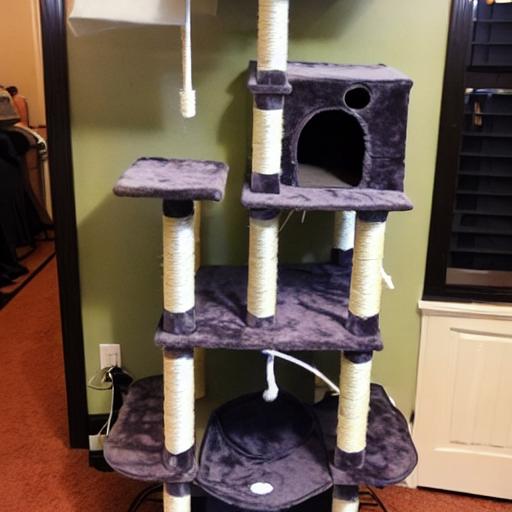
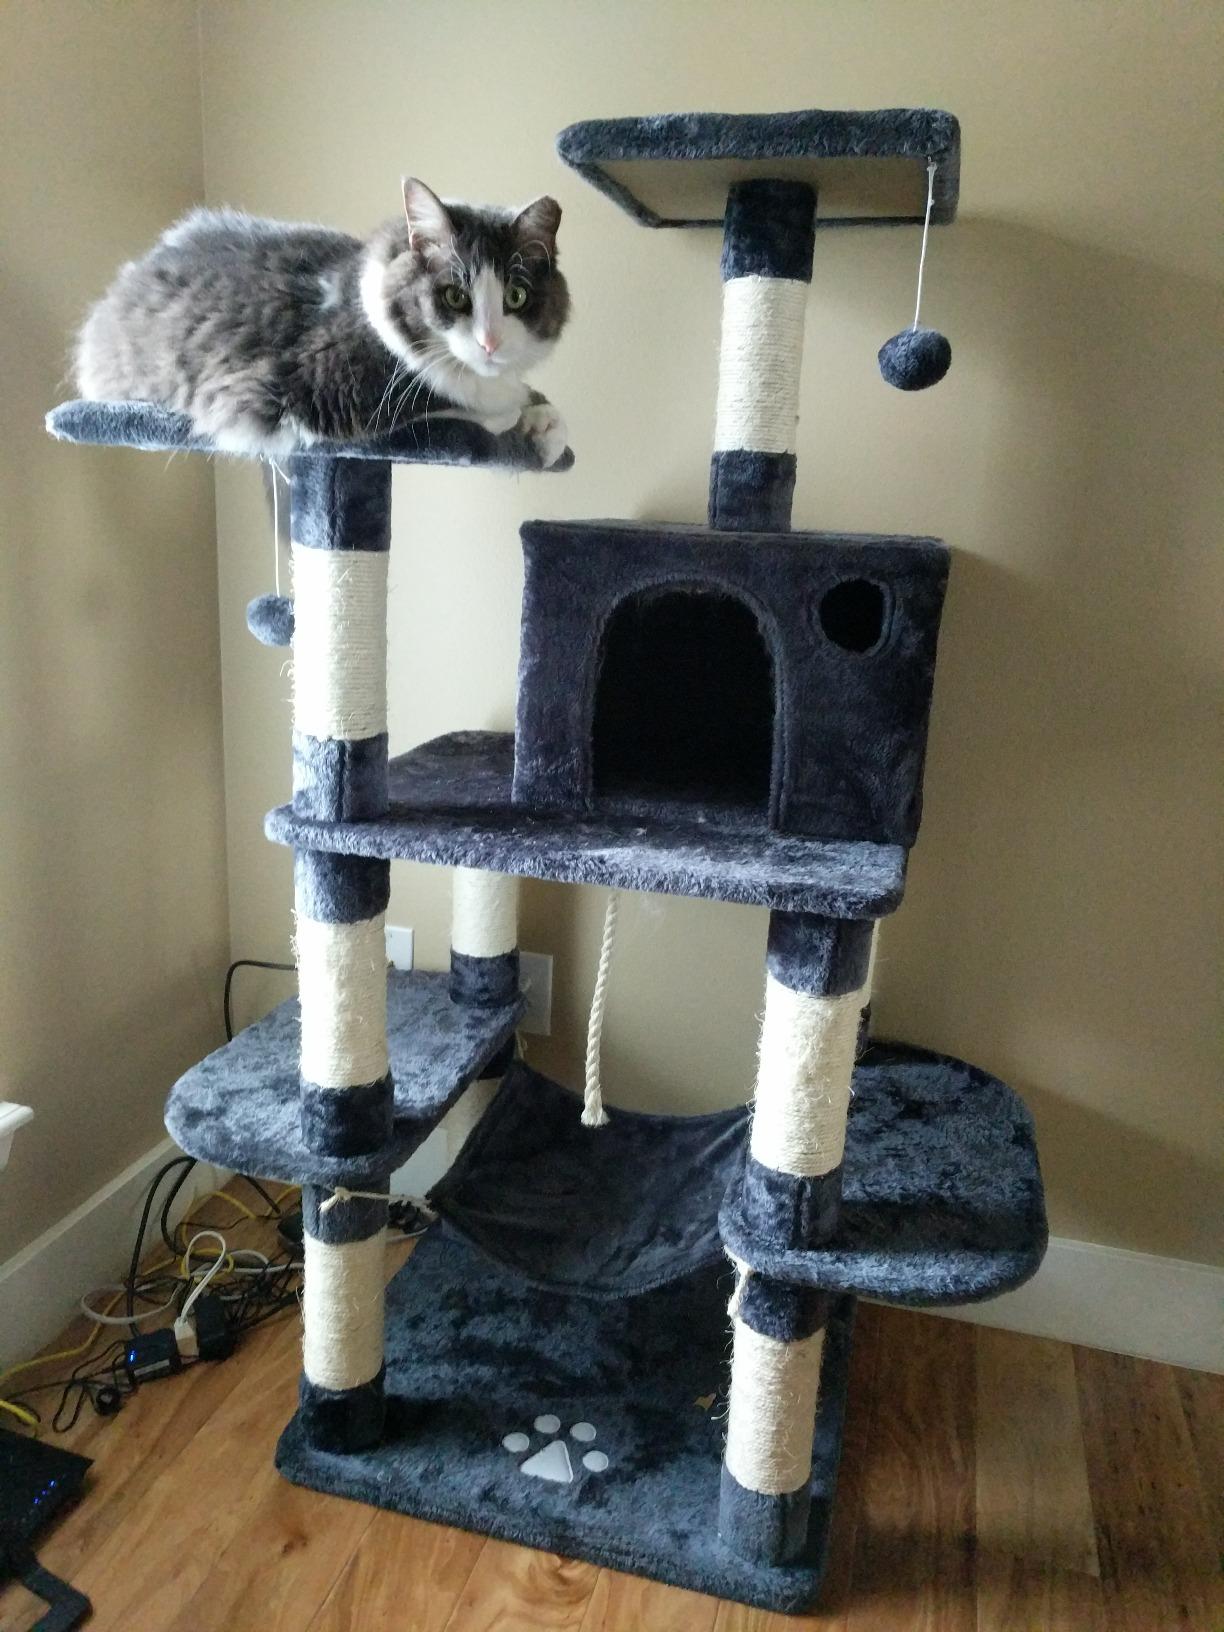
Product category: items_cat tree
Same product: no